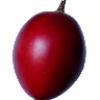
Label: tamarillo